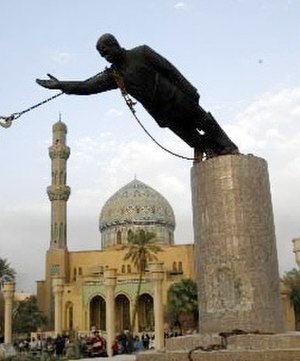
Ikonoklasme
Et moderne eksempel på ikonoklasme: Statue af Saddam Hussein væltes af USAs militær.
En ikonoklasme er en bevidst destruktion eller krænkelse af vigtige symbolske billeder eller ikoner, som er anerkendt inden for en kultur, religion eller i samfundet. En ikonoklastisk handling indebærer normalt, at aktiviteten er offentlig, oprørsk og udføres af en defineret gruppe.